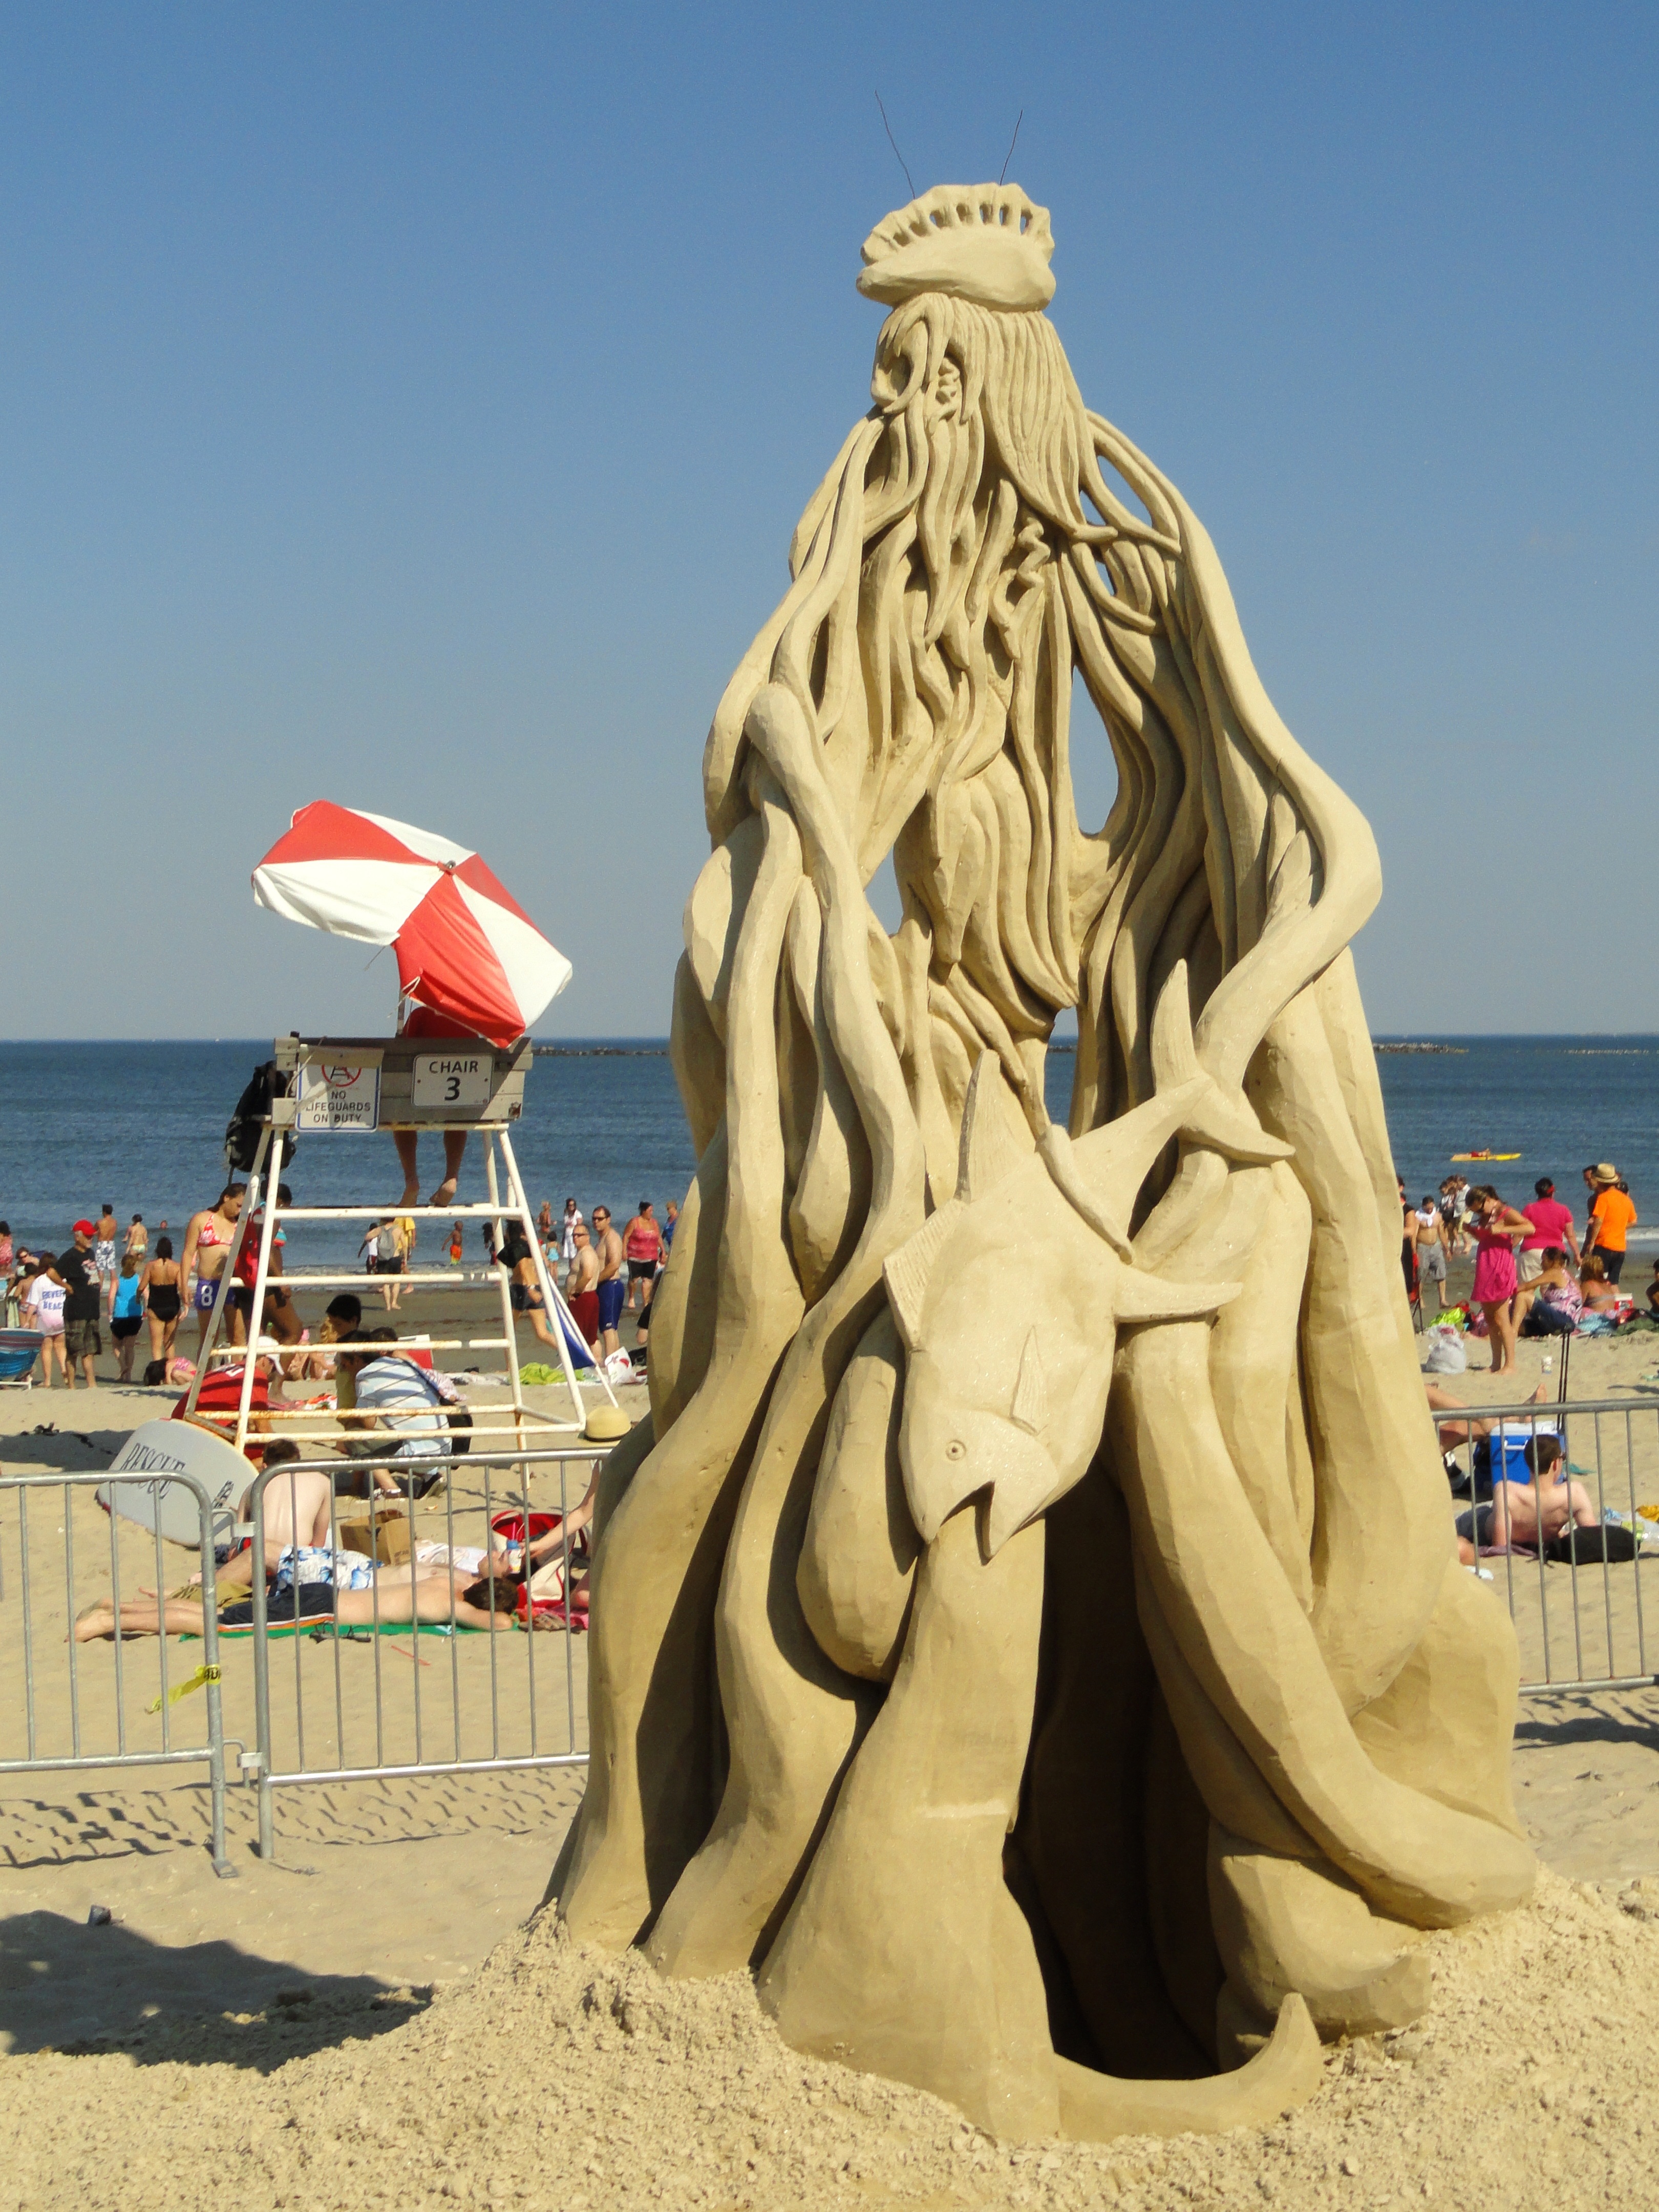
beach, sand, sky, sun, monument, statue, peaceful, artistic, fish, skill, material, sculpture, art, design, temple, scene, patience, ancient history